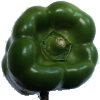
Label: green_pepper